Penola, South Australia

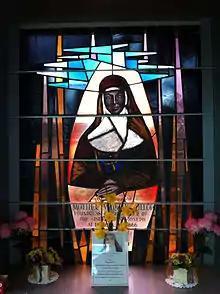
Stained glass window at Mary MacKillop shrine, Penola South Australia

The Mary MacKillop Interpretive Centre is located in Penola. It is in close proximity to the two State Heritage sites of Petticoat Lane and the original stone schoolhouse developed by Mary MacKillop in conjunction with Father Julian Tenison Woods in the 1800s.